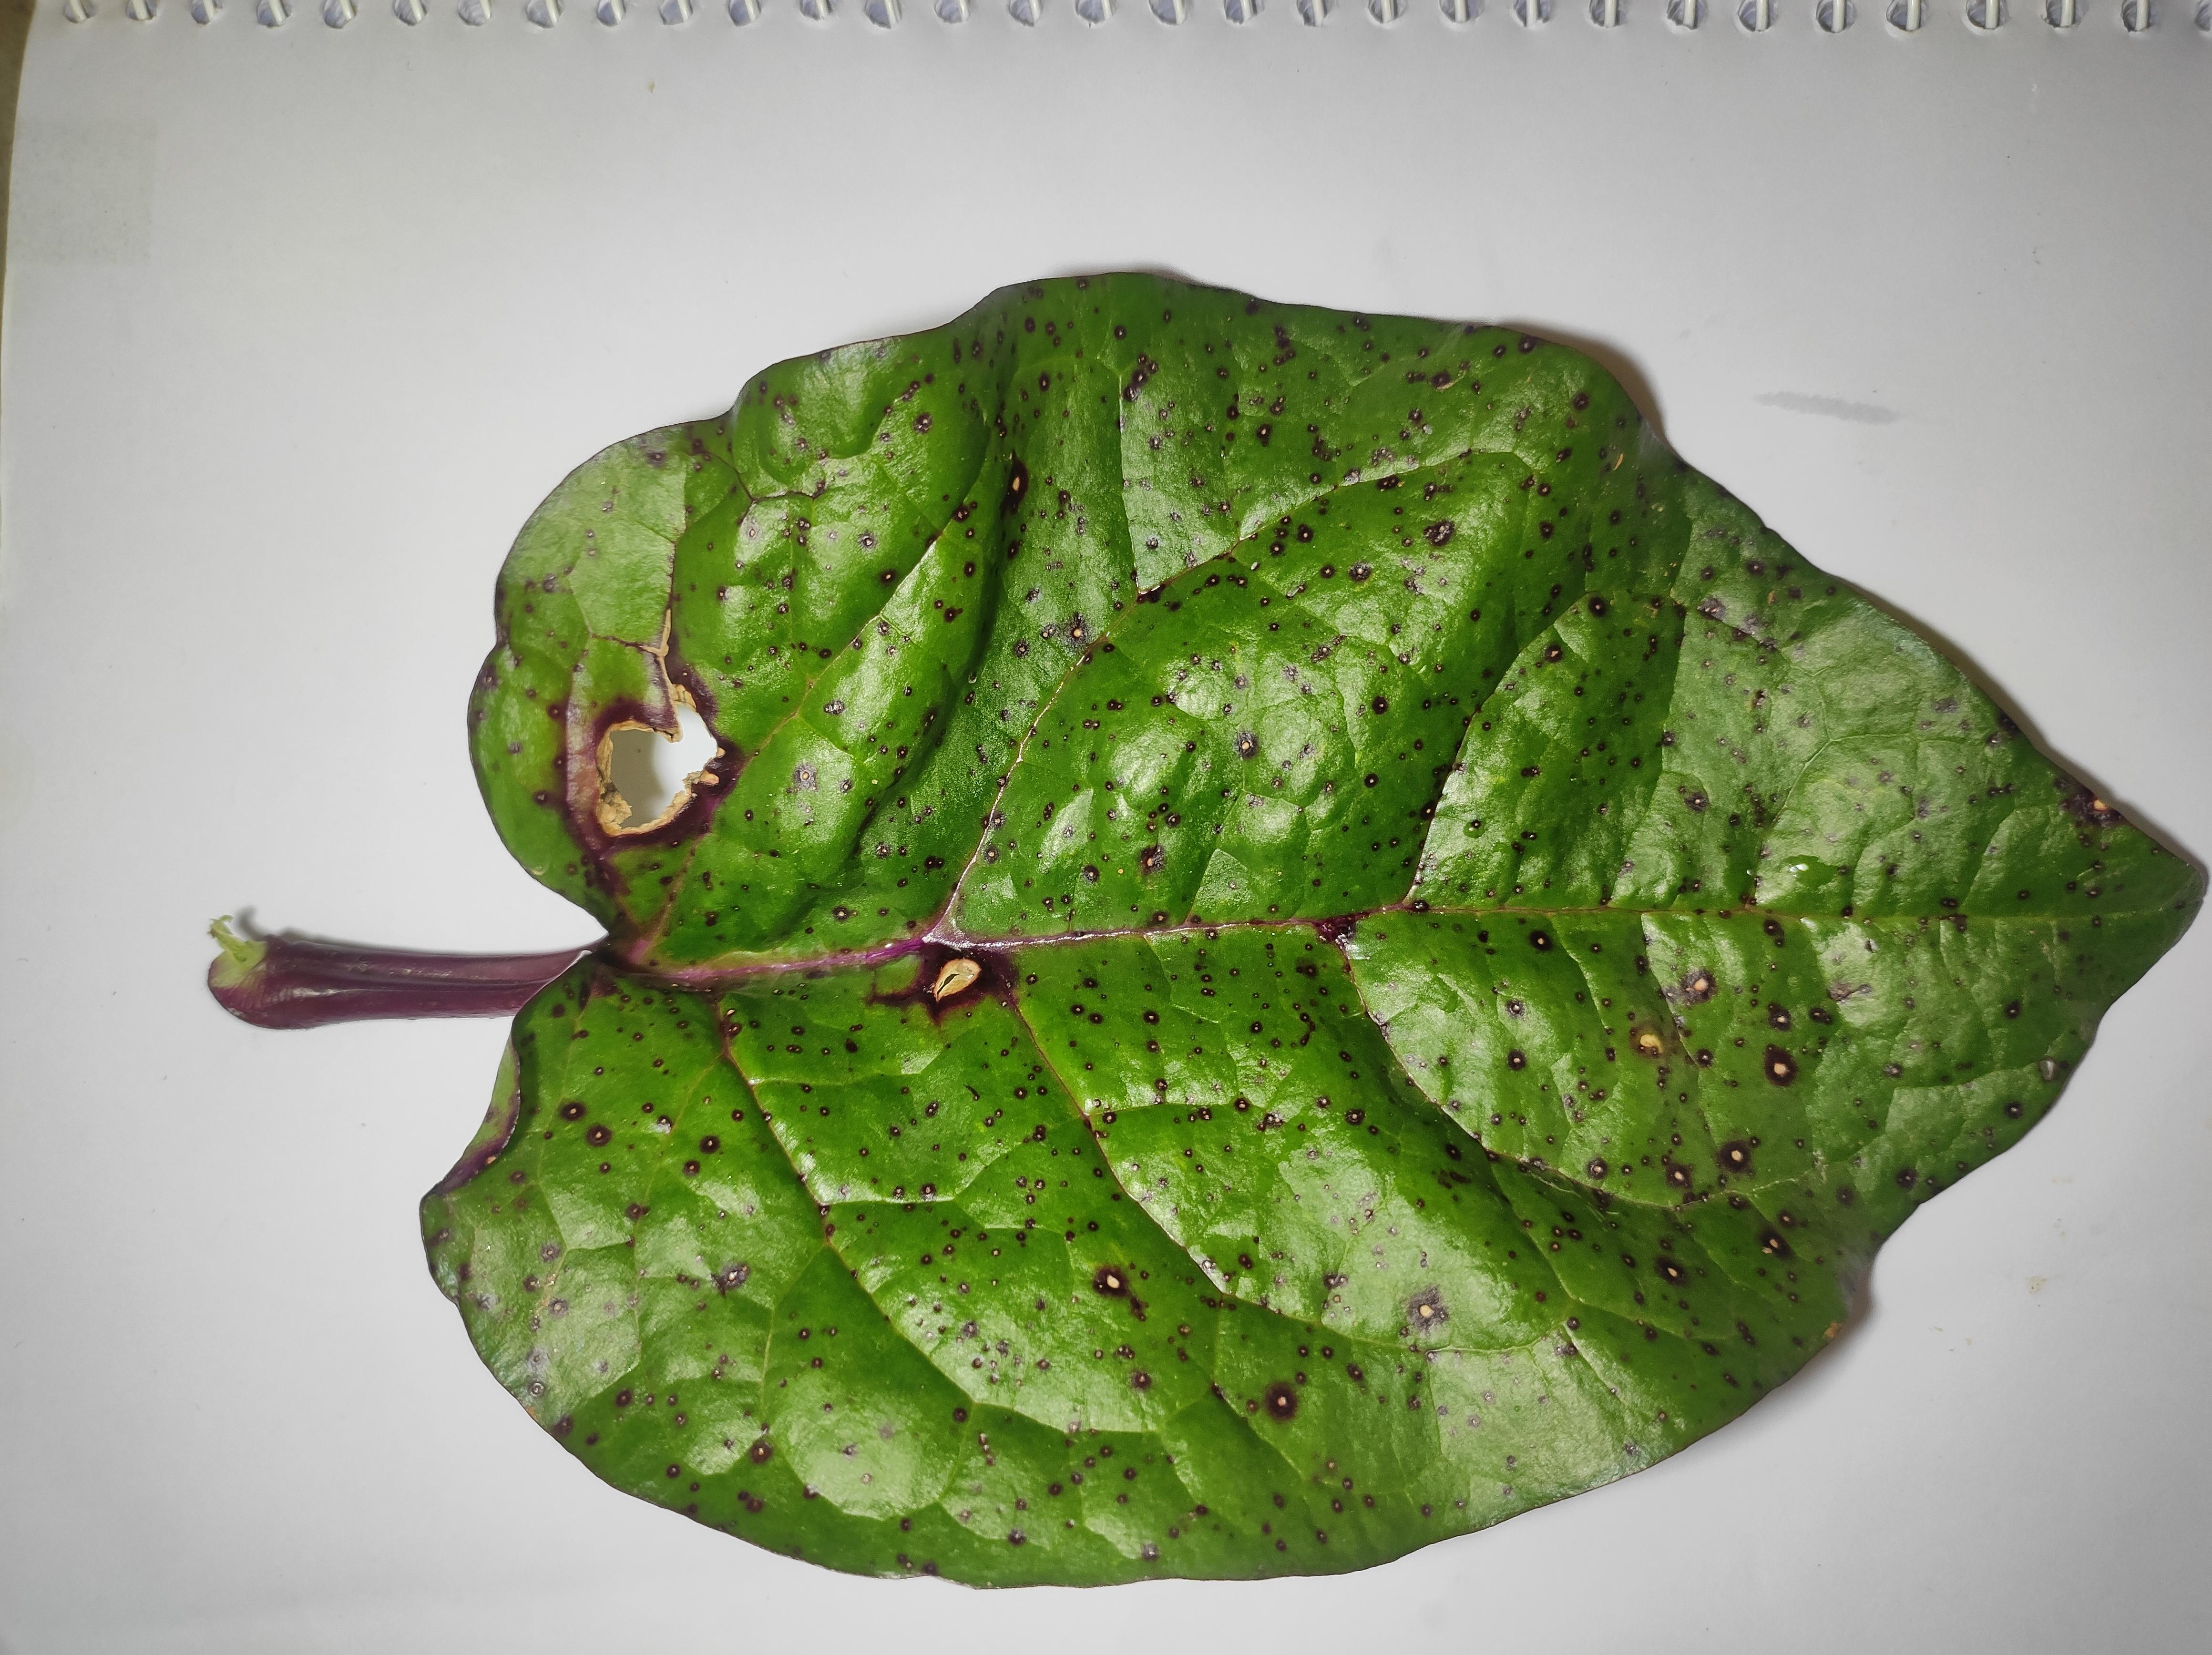
Label: anthracnose_leaf_spot